Snow boating

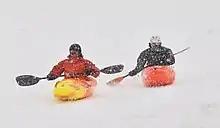
Two Snow boaters at Monarch Ski Area, Colorado

Snow boating or snow kayaking is a winter sport that usually involves kayakers descending snow slopes, in contrast to river sports such as whitewater kayaking for which the boats were usually designed. Typically either playboats or creek-boats are used depending on the style of snowboating to be done. Although PFDs are not worn, helmets, and paddles are often used. Snow boating is typically done in the backcountry and occasionally at resorts and ski areas. Races are held in a modus similar to those of snowboarding they are known as a boatercross.